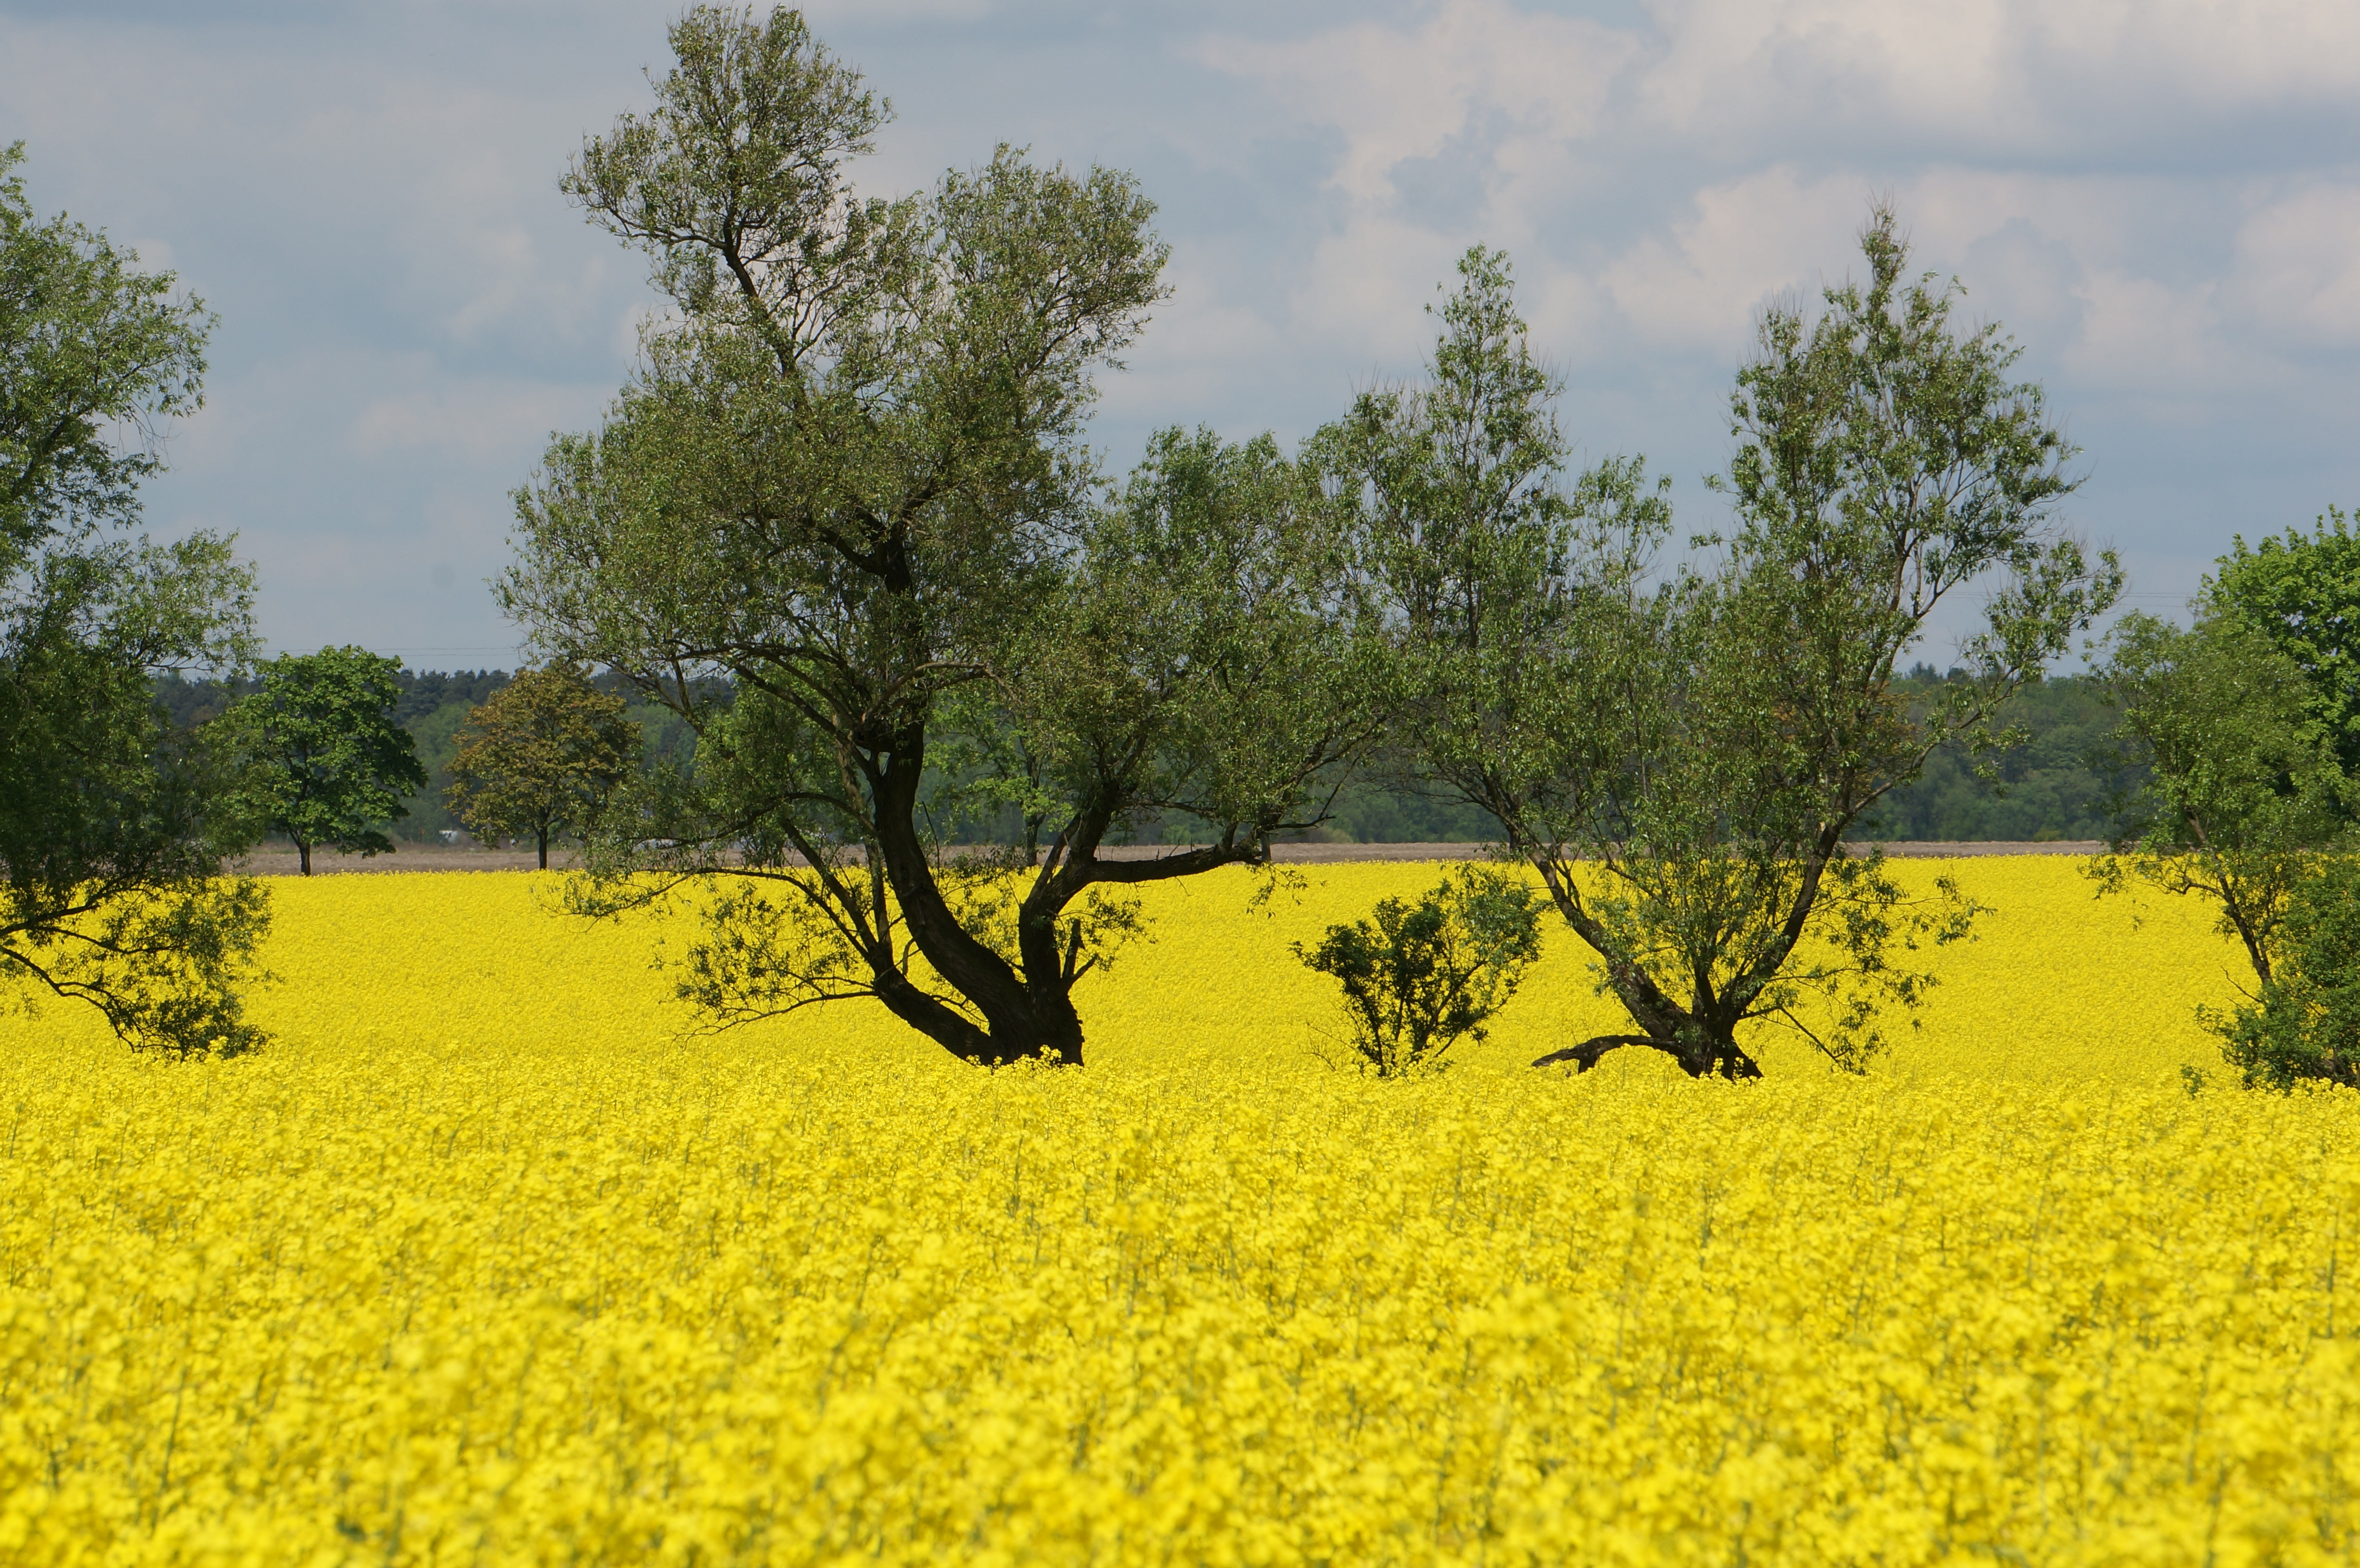
nature, plant, field, meadow, prairie, flower, food, spring, produce, vegetable, crop, agriculture, plain, rapeseed, plants, flowers, canola, ecosystem, brassica, rural area, flowering plant, grass family, land plant, mustard plant, mustard and cabbage family, brassica rapa